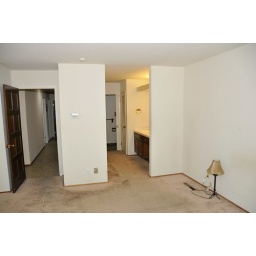
Master bedroom entry and sink area with the shower room in the far end to the right.